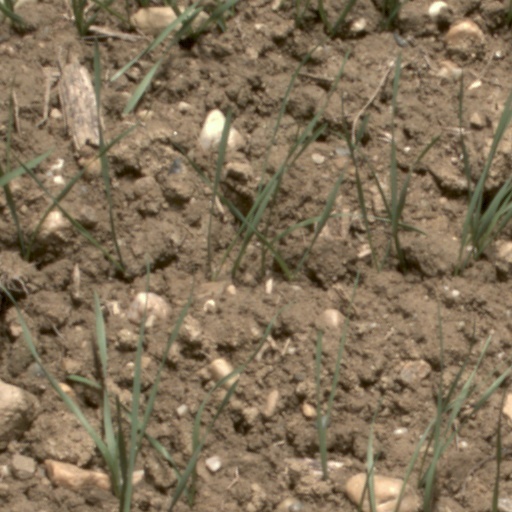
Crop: wheat